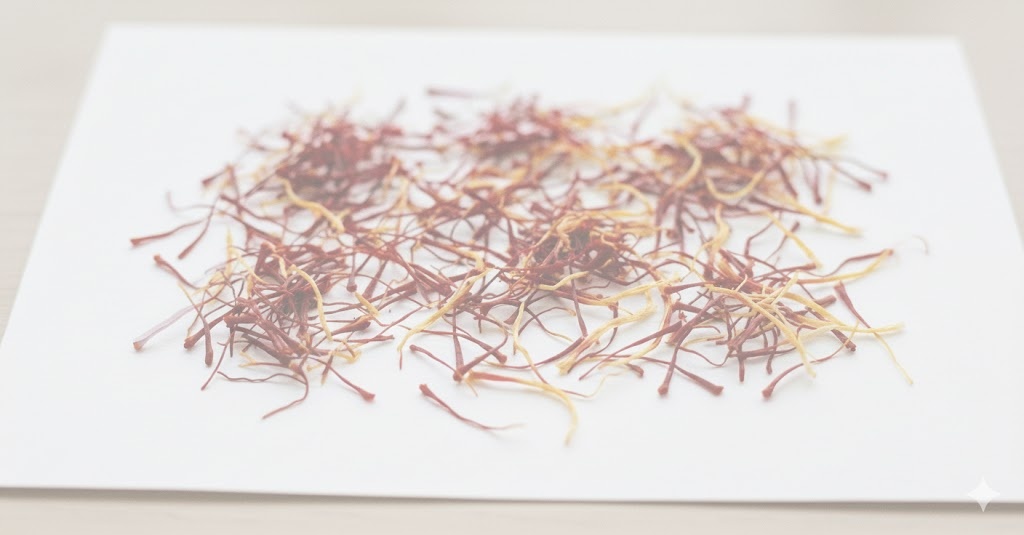
Saffron quality class: lacha